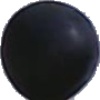
Label: Grape Blue 1